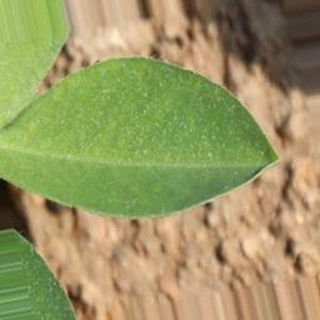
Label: healthy_groundnut